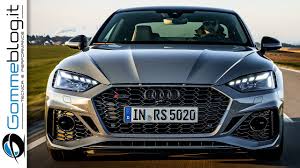
Label: noambulance